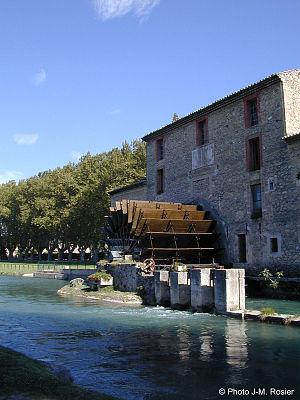
Taillades est une commune française située dans le département de Vaucluse, en région Provence-Alpes-Côte d'Azur.